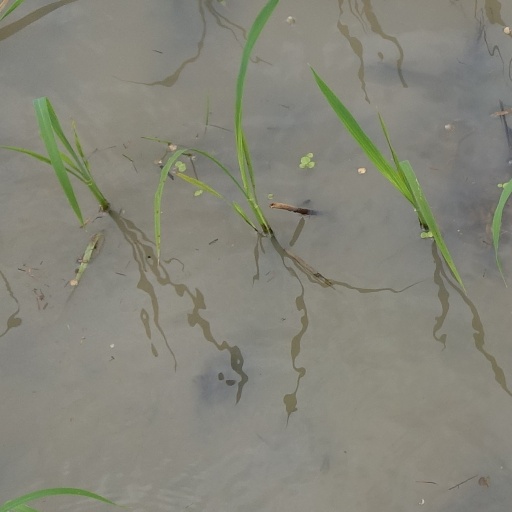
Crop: rice